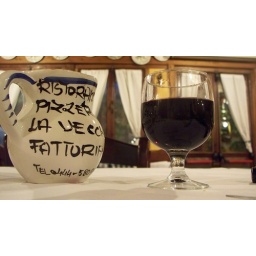
Half liter of the house red wine at the Ristorante Pizzeria Vecchia Fattoria (Old Farm Pizzeria Restaurant) in Torri di Quartesolo